Emile Hirsch

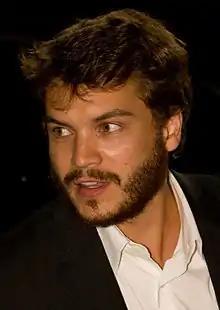
Hirsch in 2012

Emile Davenport Hirsch (born March 13, 1985) is an American actor. His portrayal of Chris McCandless in "Into the Wild" (2007) earned him acclaim and multiple award nominations.